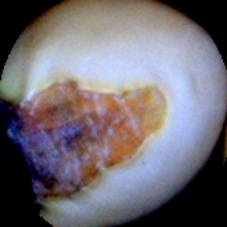
Label: Broken